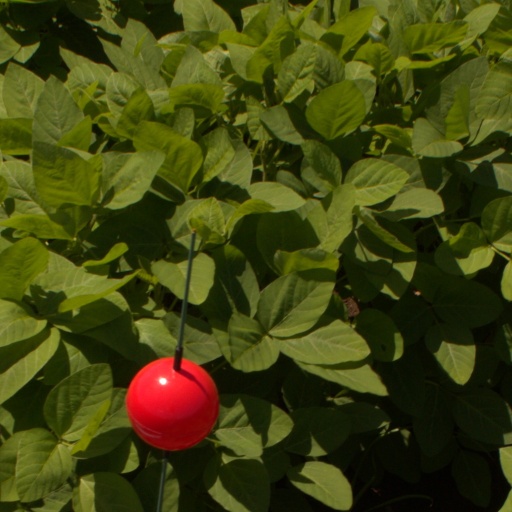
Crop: soybean